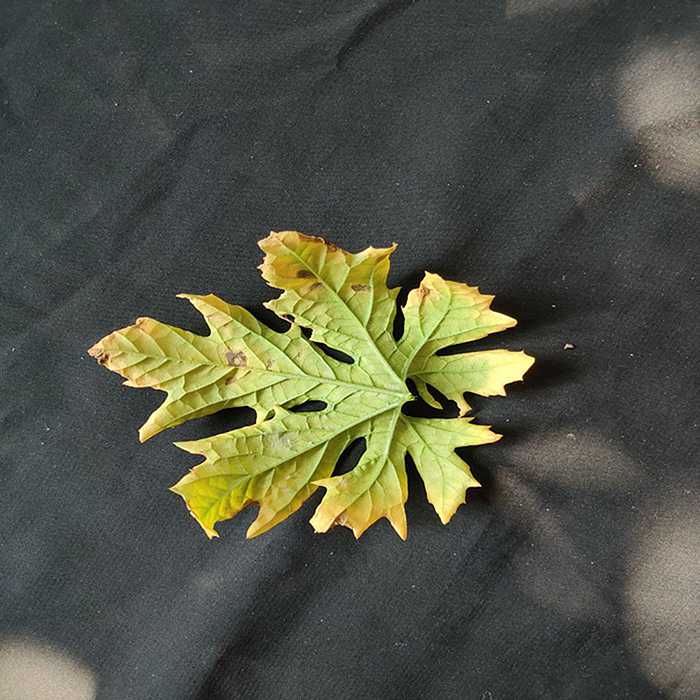
Plant: Bitter Gourd
Label: Fusarium wilt